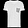
Label: T - shirt / top